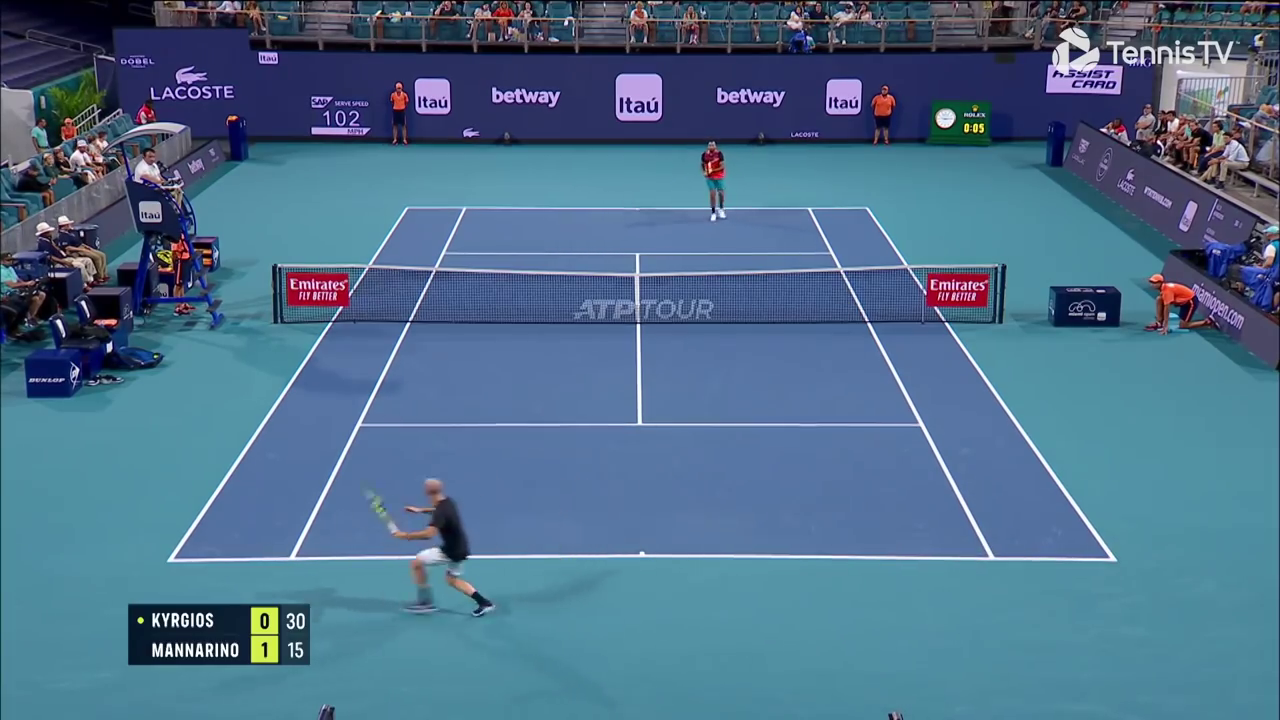
One tennis player is standing at the baseline of the court and the other player is within the field at the T-zone.